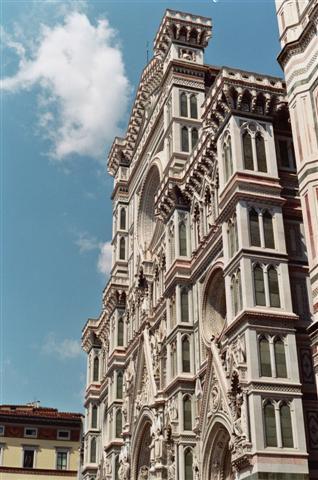
Weather: sun or clear